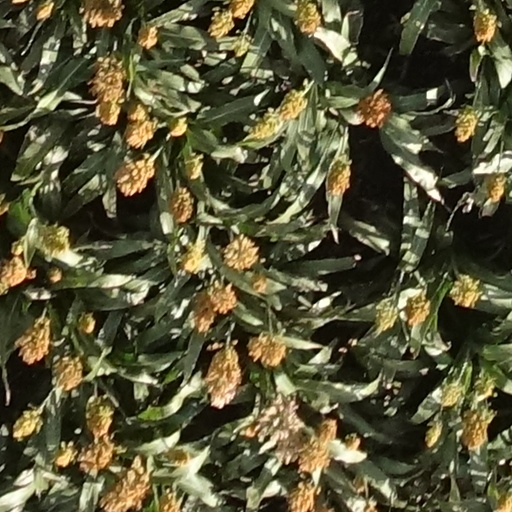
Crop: sorghum